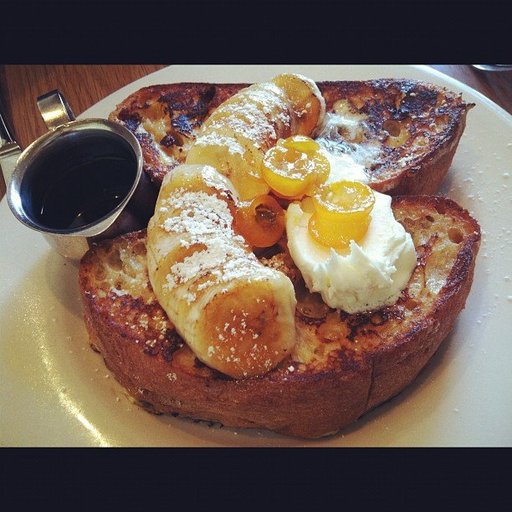
Label: french_toast